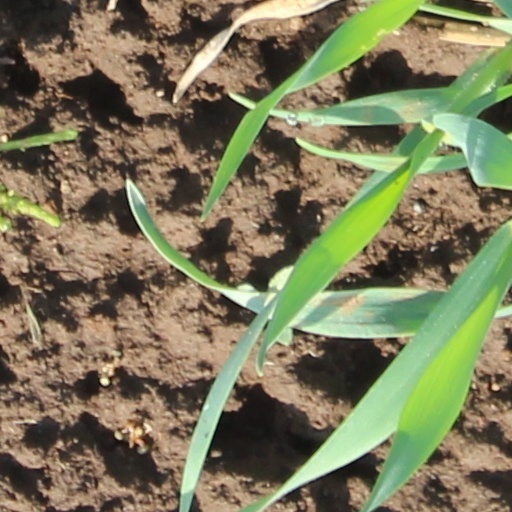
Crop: wheat